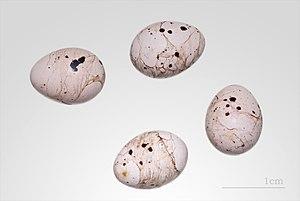
L'Hypolaïs polyglotte est une espèce d'oiseaux de la famille des Acrocephalidae. C'est un visiteur d'été en France.